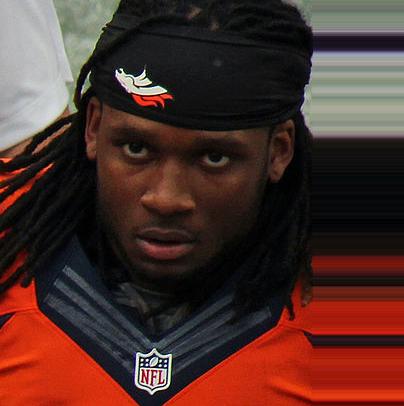
Age: 21